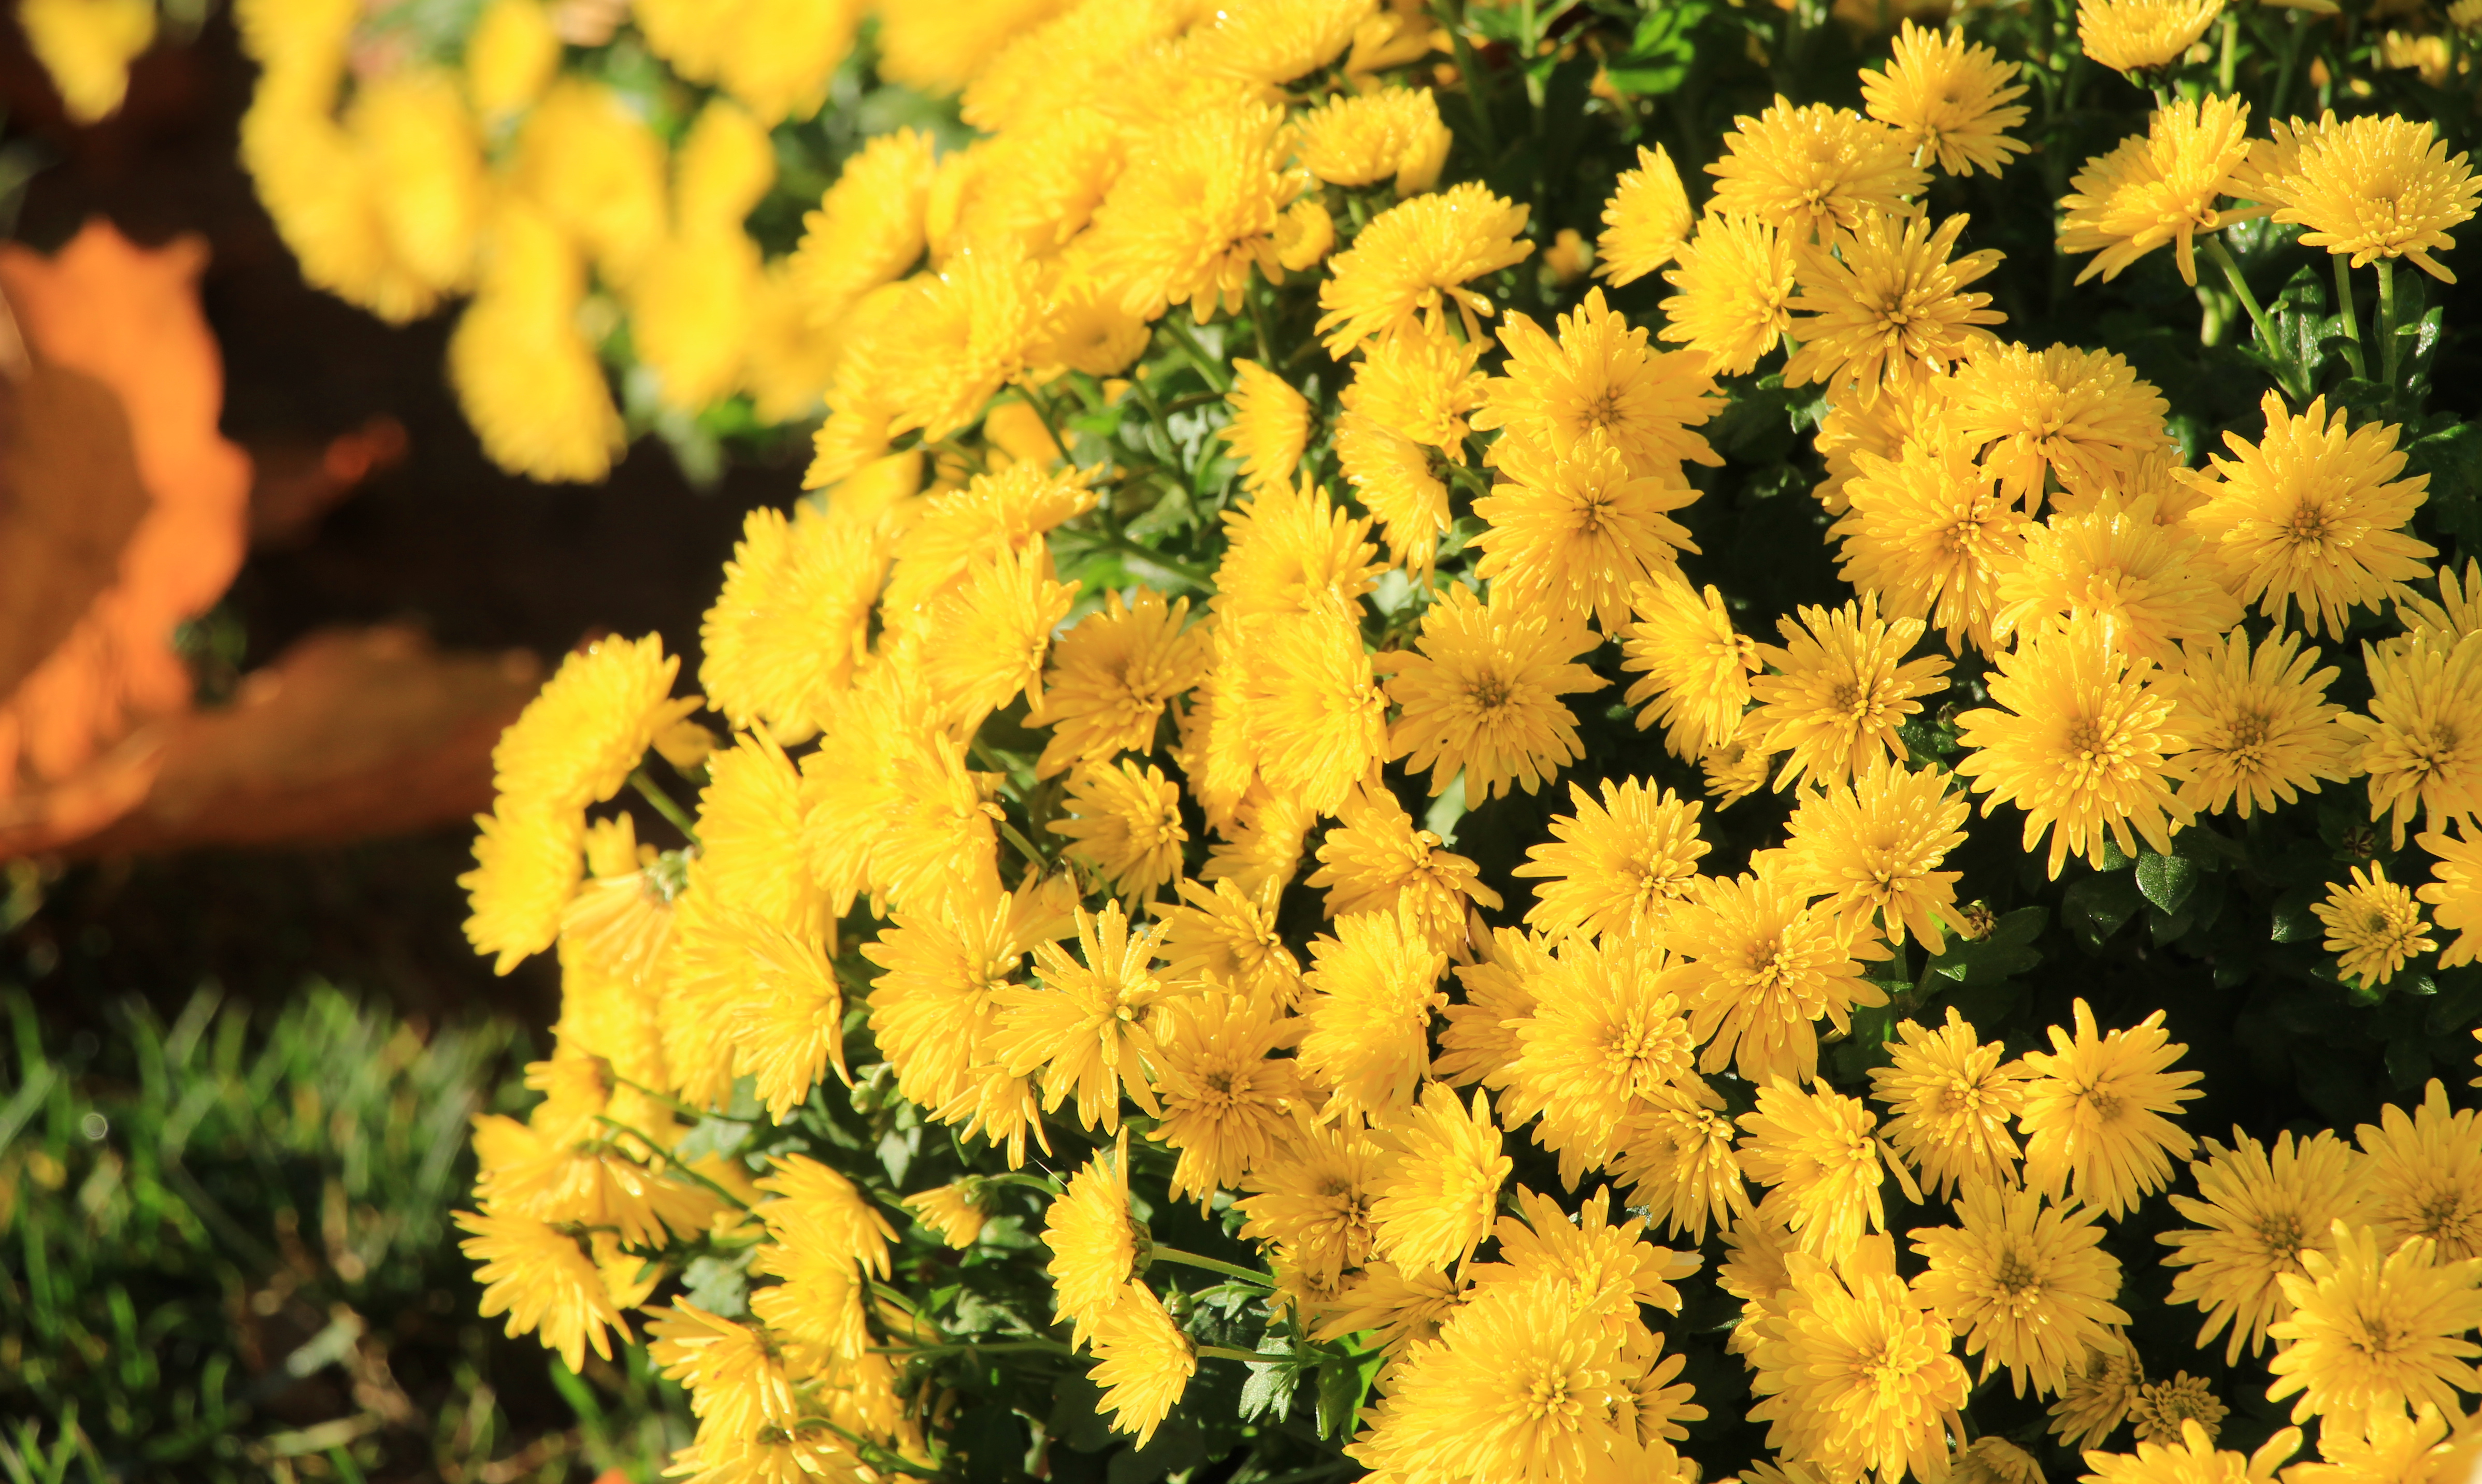
yellow, asters, garden, blooming, flower, plant, petal, groundcover, shrub, flowering plant, annual plant, grass, terrestrial plant, wildflower, herbaceous plant, pollen, spring, daisy family, subshrub, landscape, sunflower, herb, plant stem, mahonia